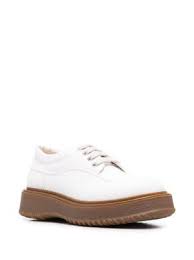
Label: Brogue